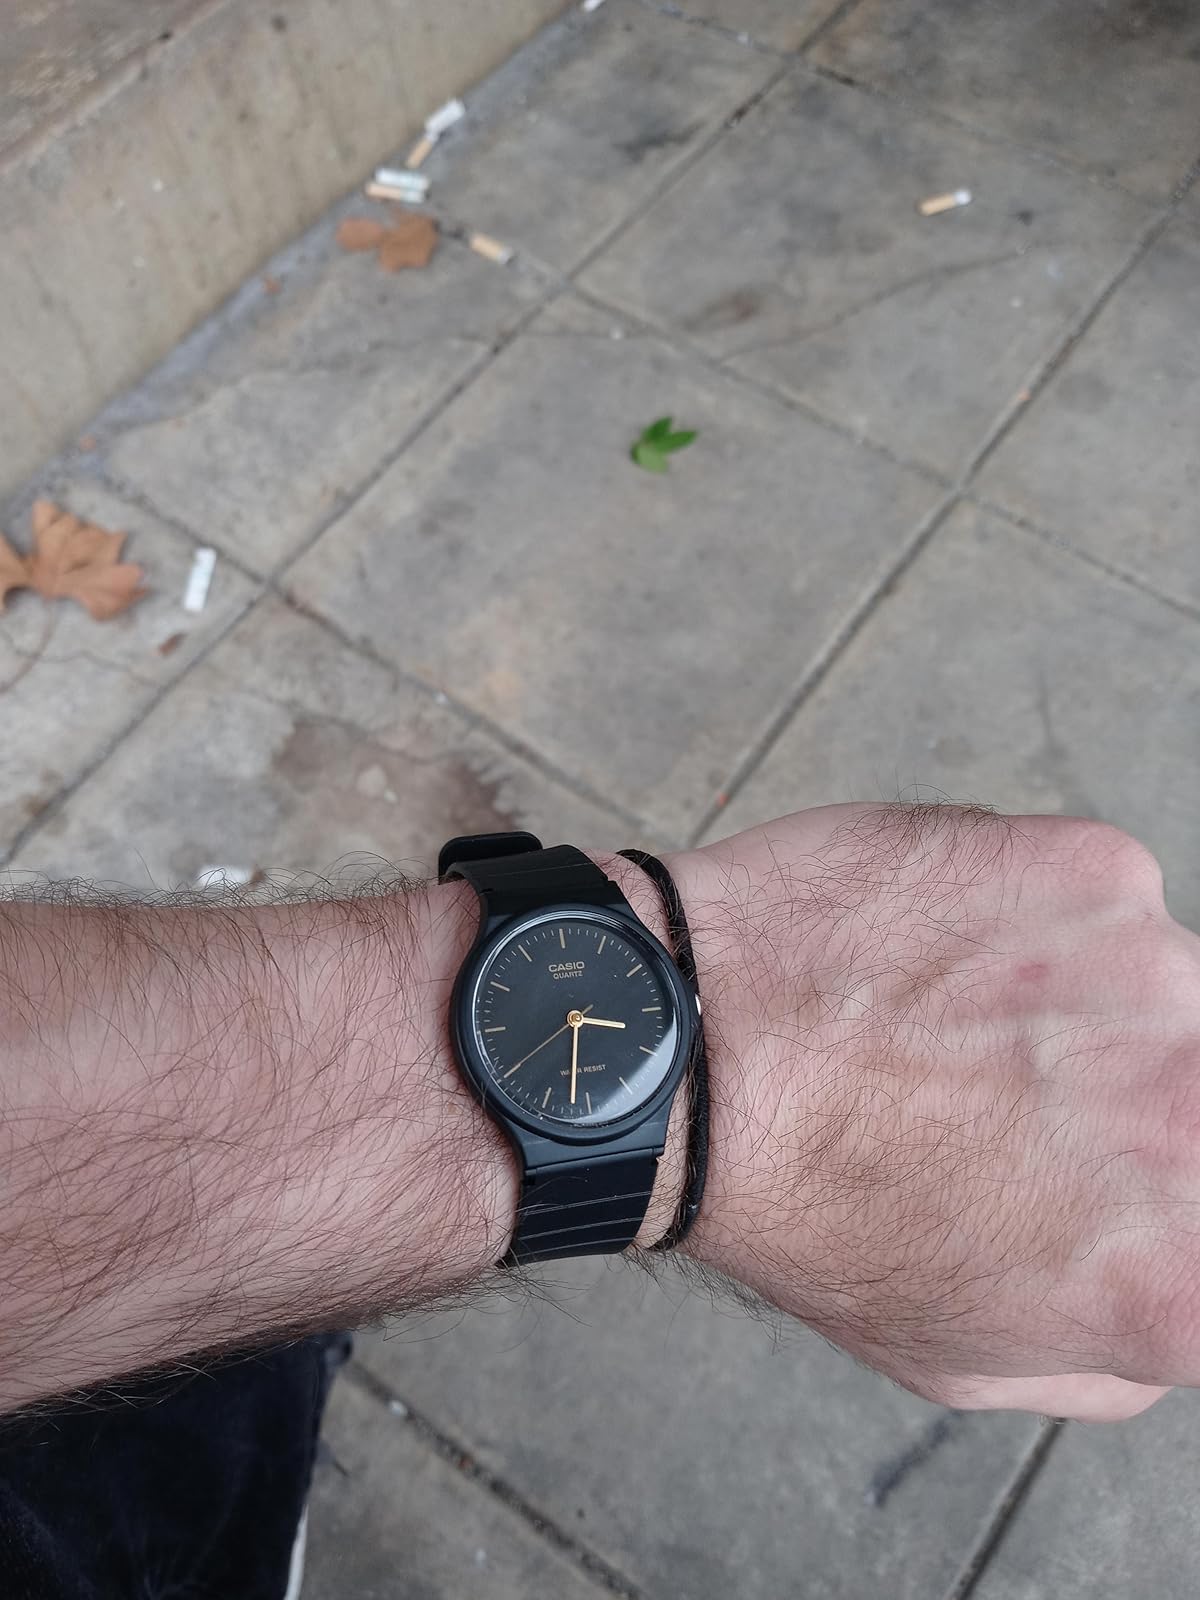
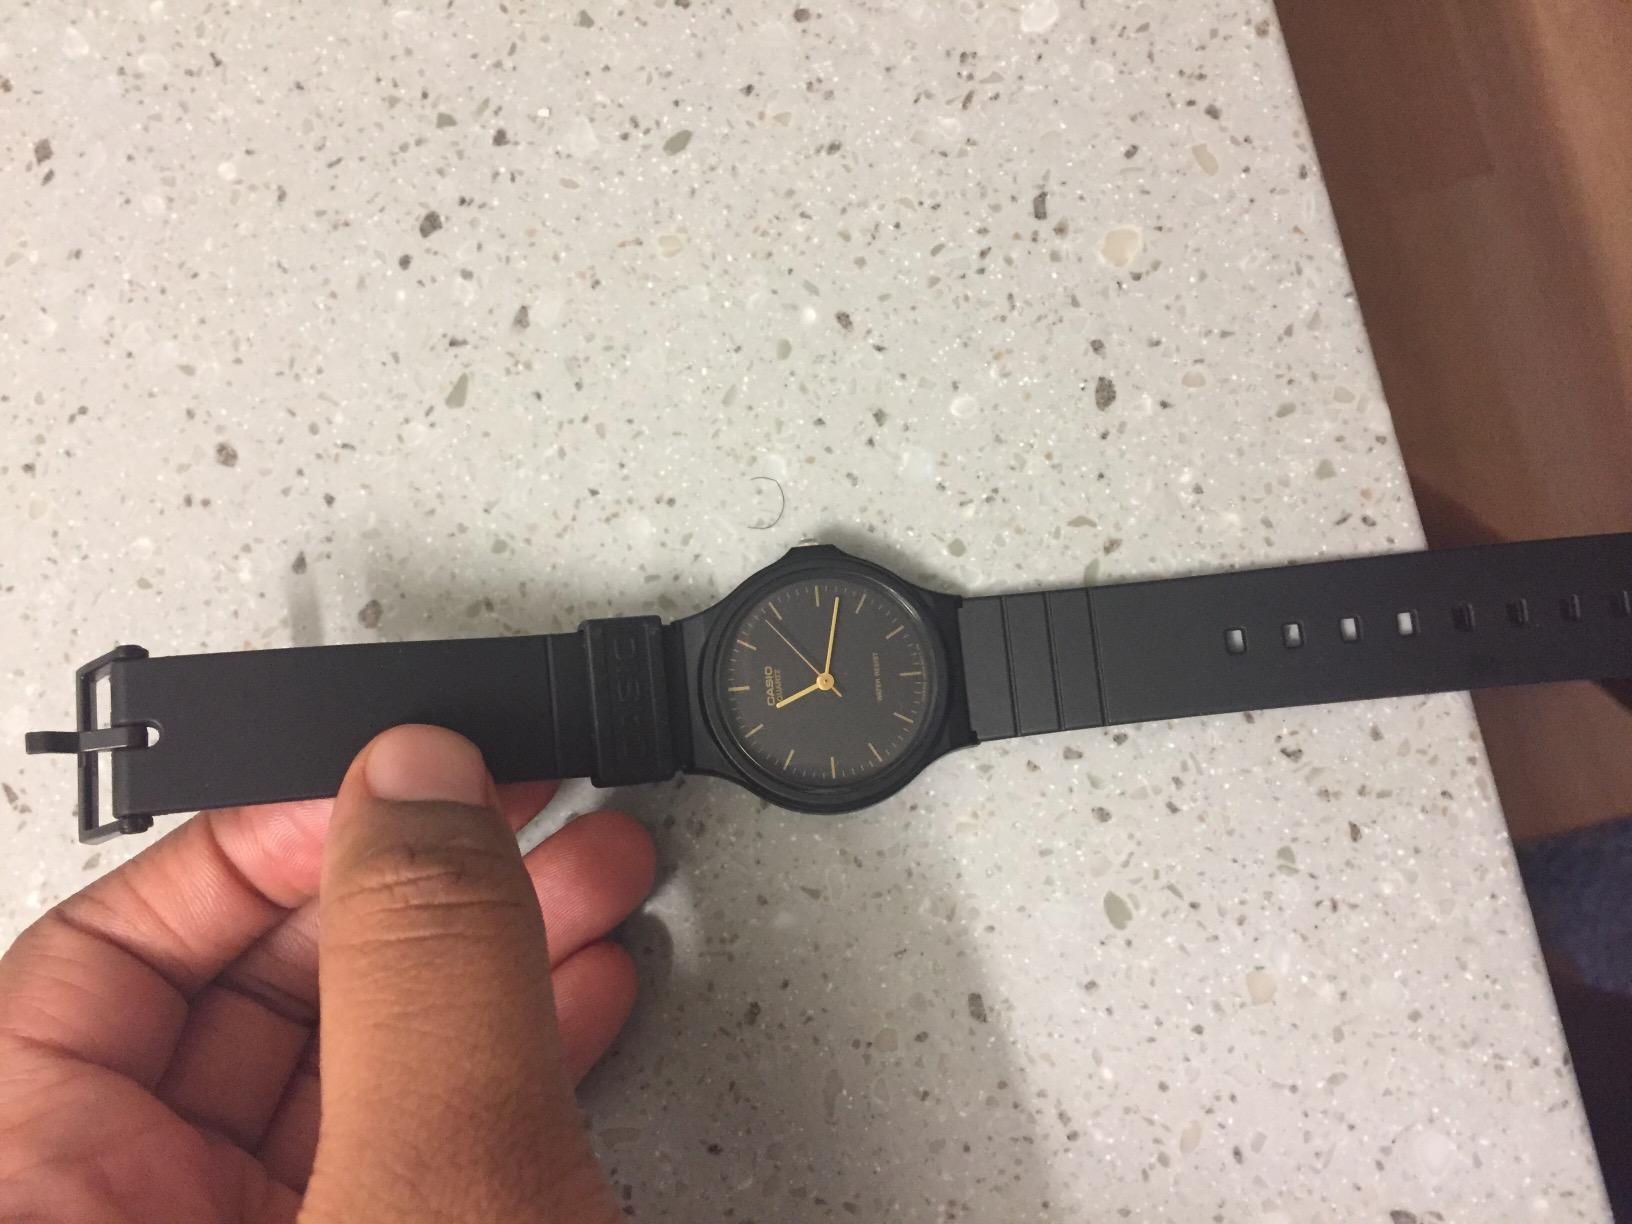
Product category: accessories_watch
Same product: yes